Death Jr. II: Root of Evil

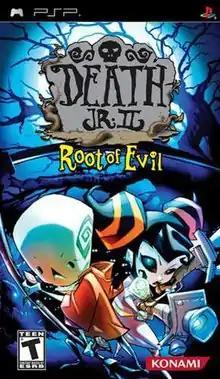
North American PSP cover art

Death Jr. II: Root of Evil is a 2006 action-adventure game developed by Backbone Entertainment and the sequel to "Death Jr." The game has various differences from the first, including having a second playable character, Pandora. It also introduced cooperative play with one player as DJ and the other as Pandora.